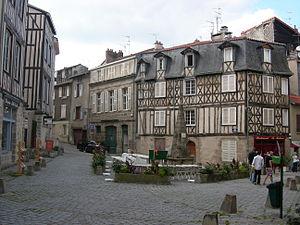
Place de la Fontaine des barres, Limoges, France.
Place Denis Dussoubs